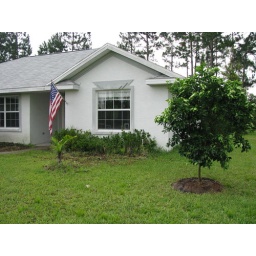
Our new tangerine tree from the front corner of the property...the window with the bushes under it is my office.